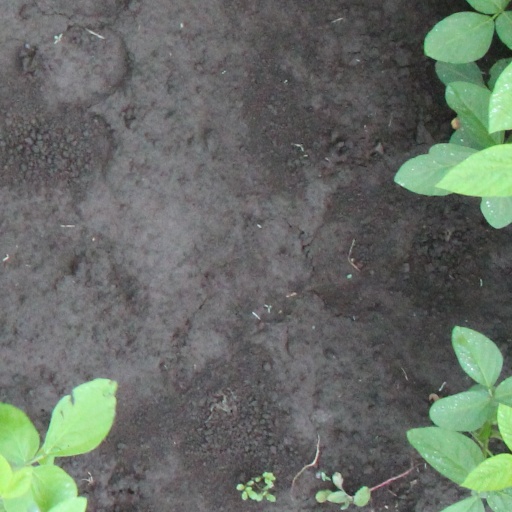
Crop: soybean